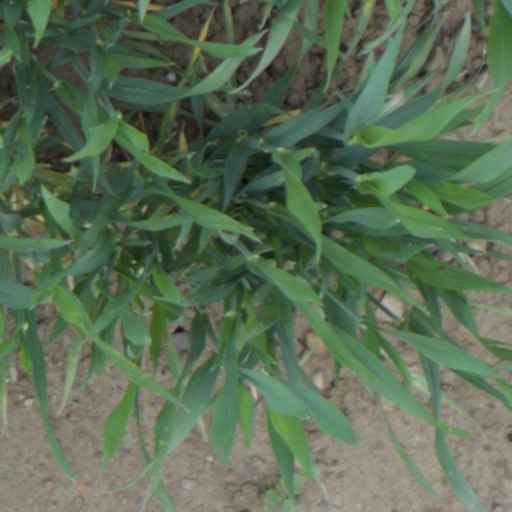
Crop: wheat